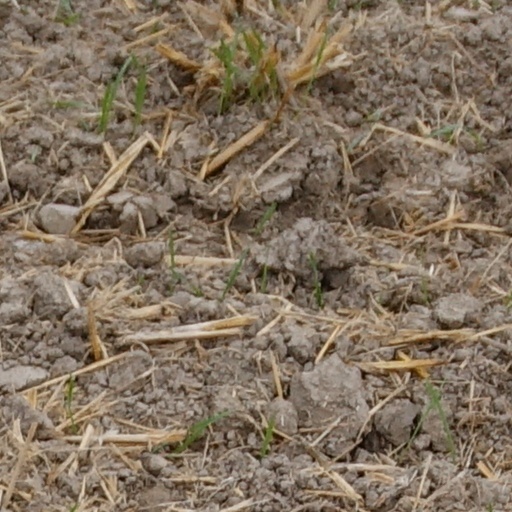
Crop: wheat